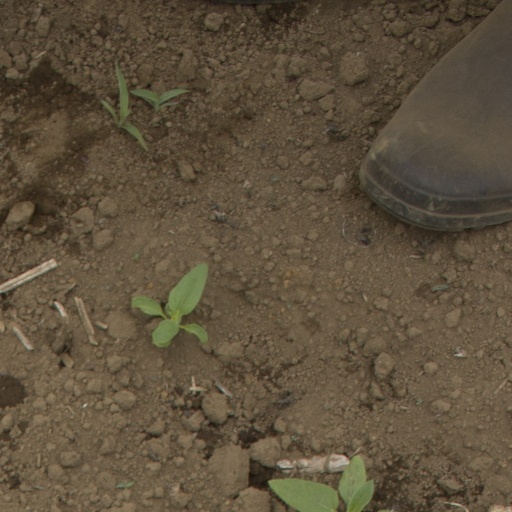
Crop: Jerusalem artichoke